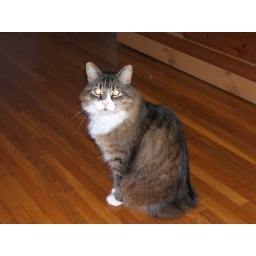
A moment of peace ...not many with a puppy in the house